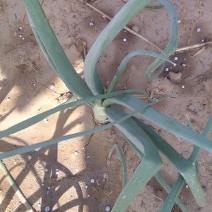
Crop: Onion
Condition: healthy-leaf